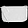
Label: Bag